Blue walleye

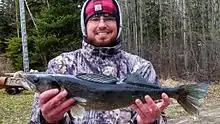
Blue color variant of the yellow walleye

The blue walleye was long considered to be different from the yellow walleye. Based on morphological study, Carl Leavitt Hubbs declared the blue walleye to be a separate species in 1926. The species was later downgraded to a subspecies.